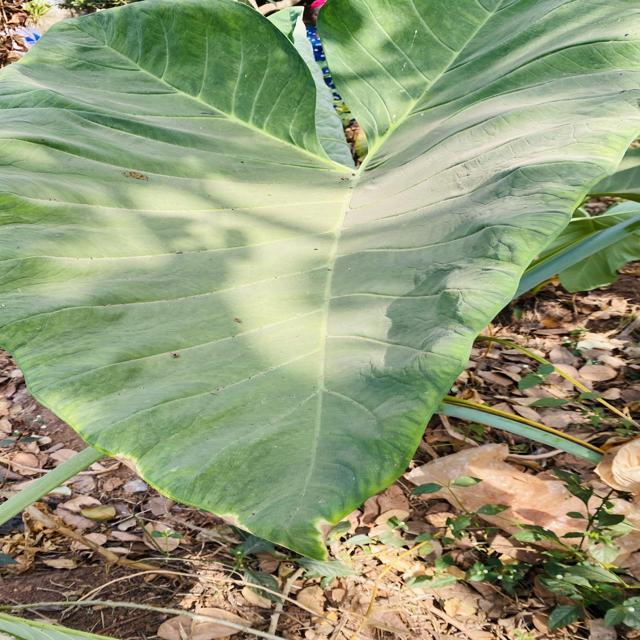
Label: Early_Blight